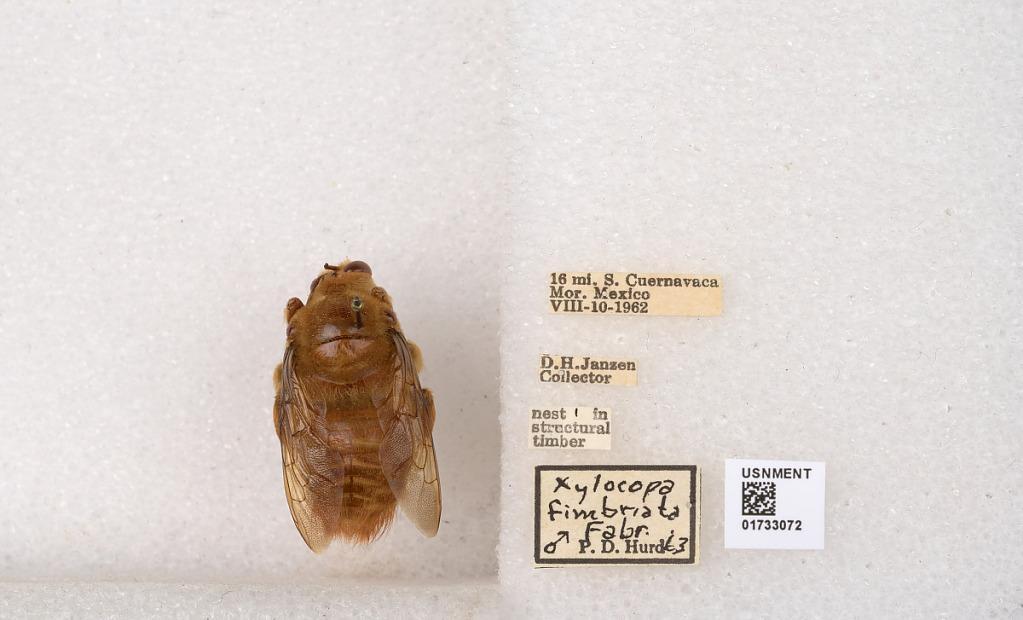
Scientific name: Xylocopa (Megaxylocopa) fimbriata Fabricius
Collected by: D. Janzen
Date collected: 1962-8-10
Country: Mexico
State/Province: Morelos
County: Cuernavaca
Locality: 16 mi. S. Cuernavaca
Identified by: Hurd, P. D.